Tom Crabtree

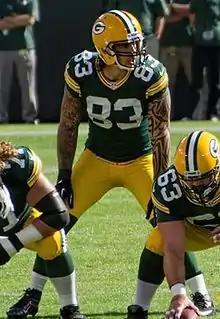
Crabtree with the Packers in 2012

Thomas Louis Crabtree (born November 4, 1985) is an American former professional football player who was a tight end in the National Football League (NFL). He played college football for the Miami RedHawks. Crabtree spent most of his NFL career with the Green Bay Packers, with whom he won Super Bowl XLV over the Pittsburgh Steelers.